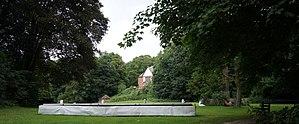
Parc départemental Marguerite Yourcenar Saint-Jans-Cappel, Nord, France
La villa Marguerite-Yourcenar ou villa du Mont-Noir est un manoir de style néo-normand, construit dans les années 1930 sur le domaine de l'ancien château Dufresne, détruit durant la Première Guerre mondiale. Propriété de la famille Dufresne depuis sa construction en 1824 par Amable Dufresne, la romancière et académicienne Marguerite Yourcenar vécut dans ce château appartenant à la famille de sa mère les neuf premières années de sa vie, de 1903 à 1912.
Cette liste de parcs et jardins publics de France recense l'ensemble des jardins publics, parcs publics et espaces verts appartenant aux collectivités territoriales de France. Les parcs et jardins appartenant à des institutions ou des établissements publics français figurant dans cette liste sont des propriétés privées.